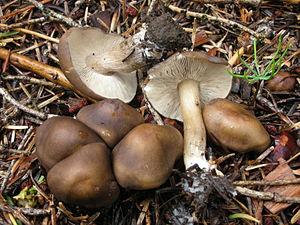
Le genre Melanoleuca regroupe des champignons basidiomycètes de la famille des Pluteaceae et autrefois de la famille des Tricholomataceae.